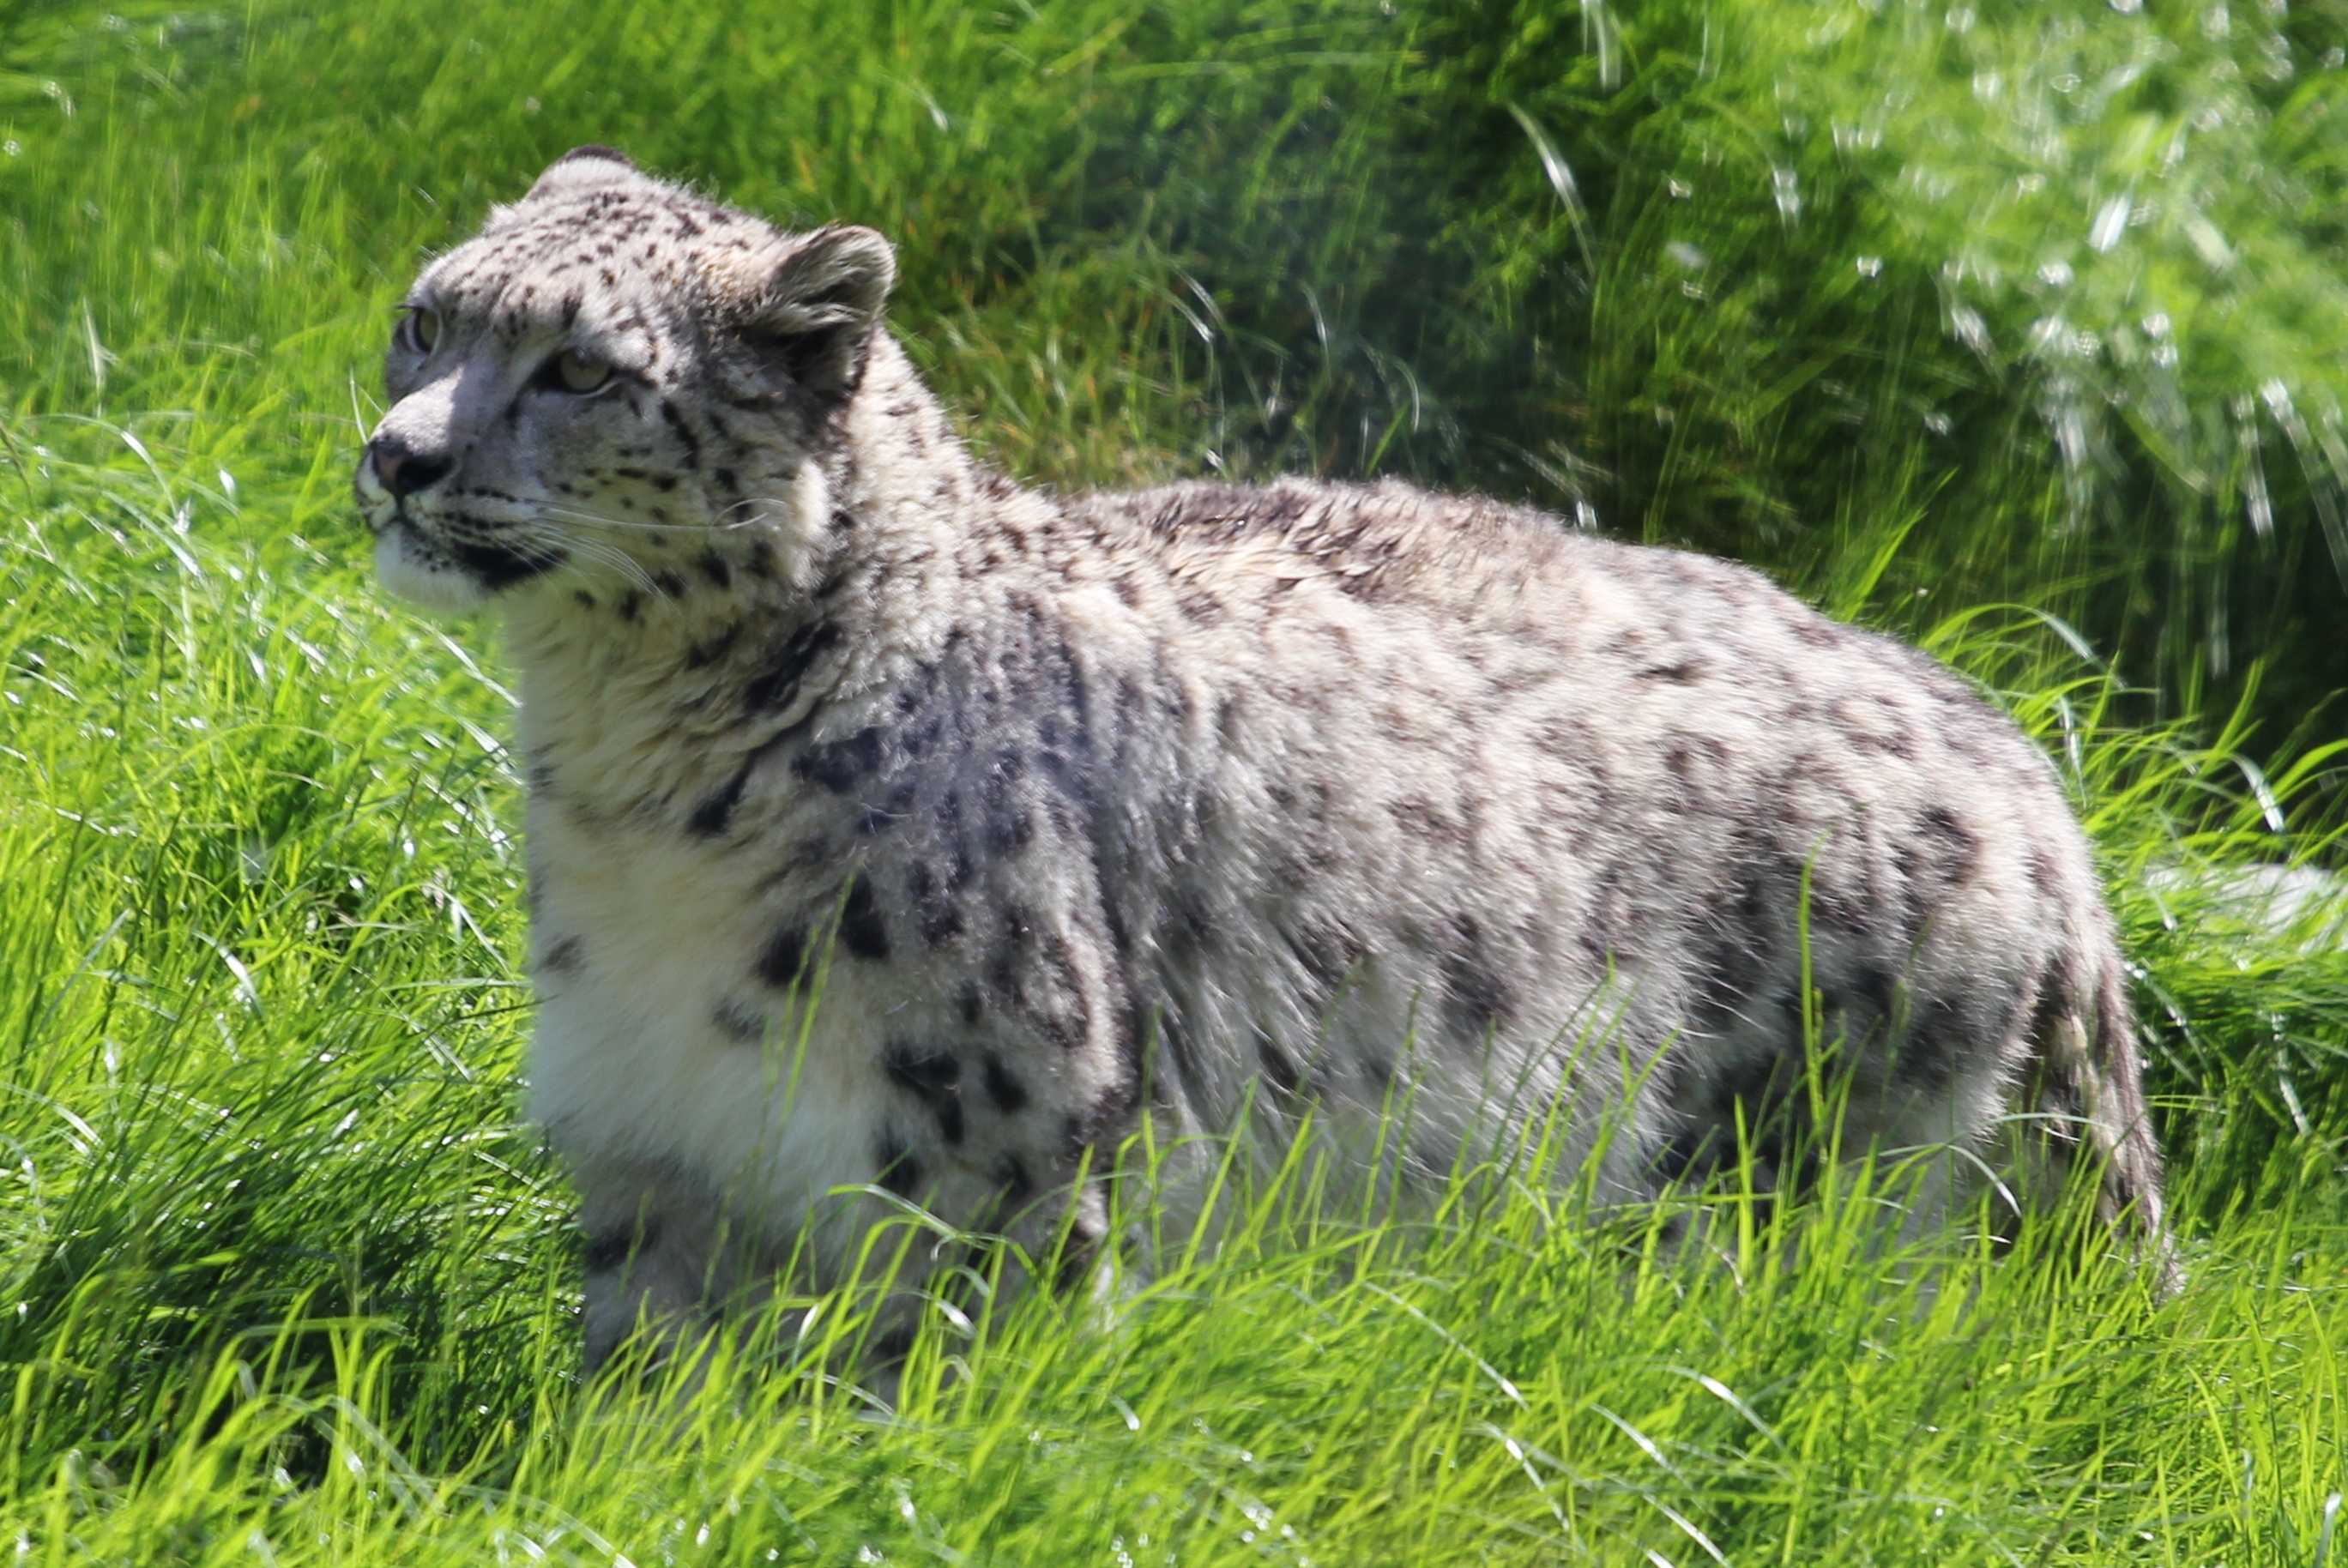
grass, wildlife, wild, feline, mammal, fauna, wild animal, vertebrate, wild animals, snow leopard